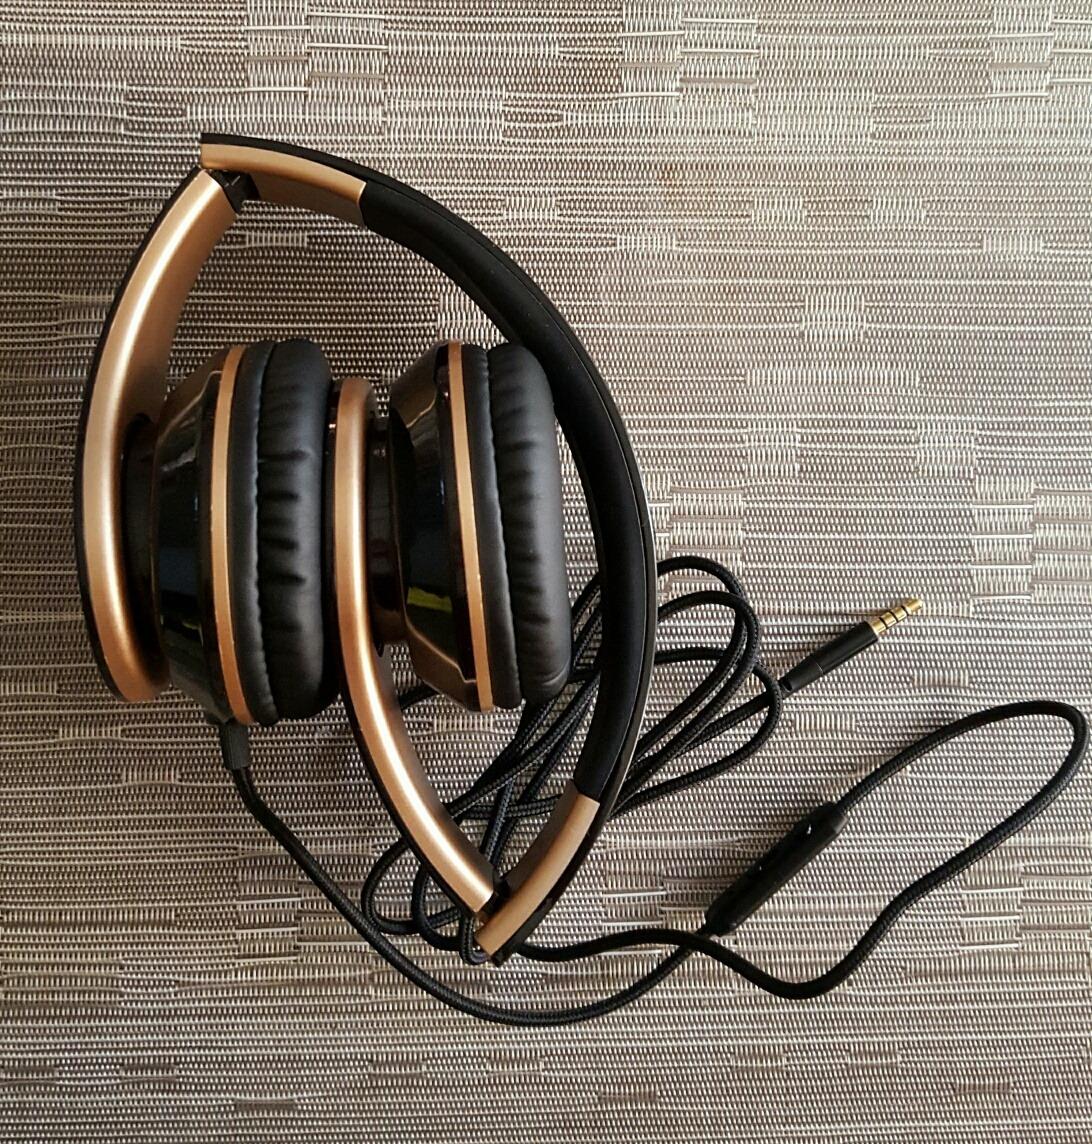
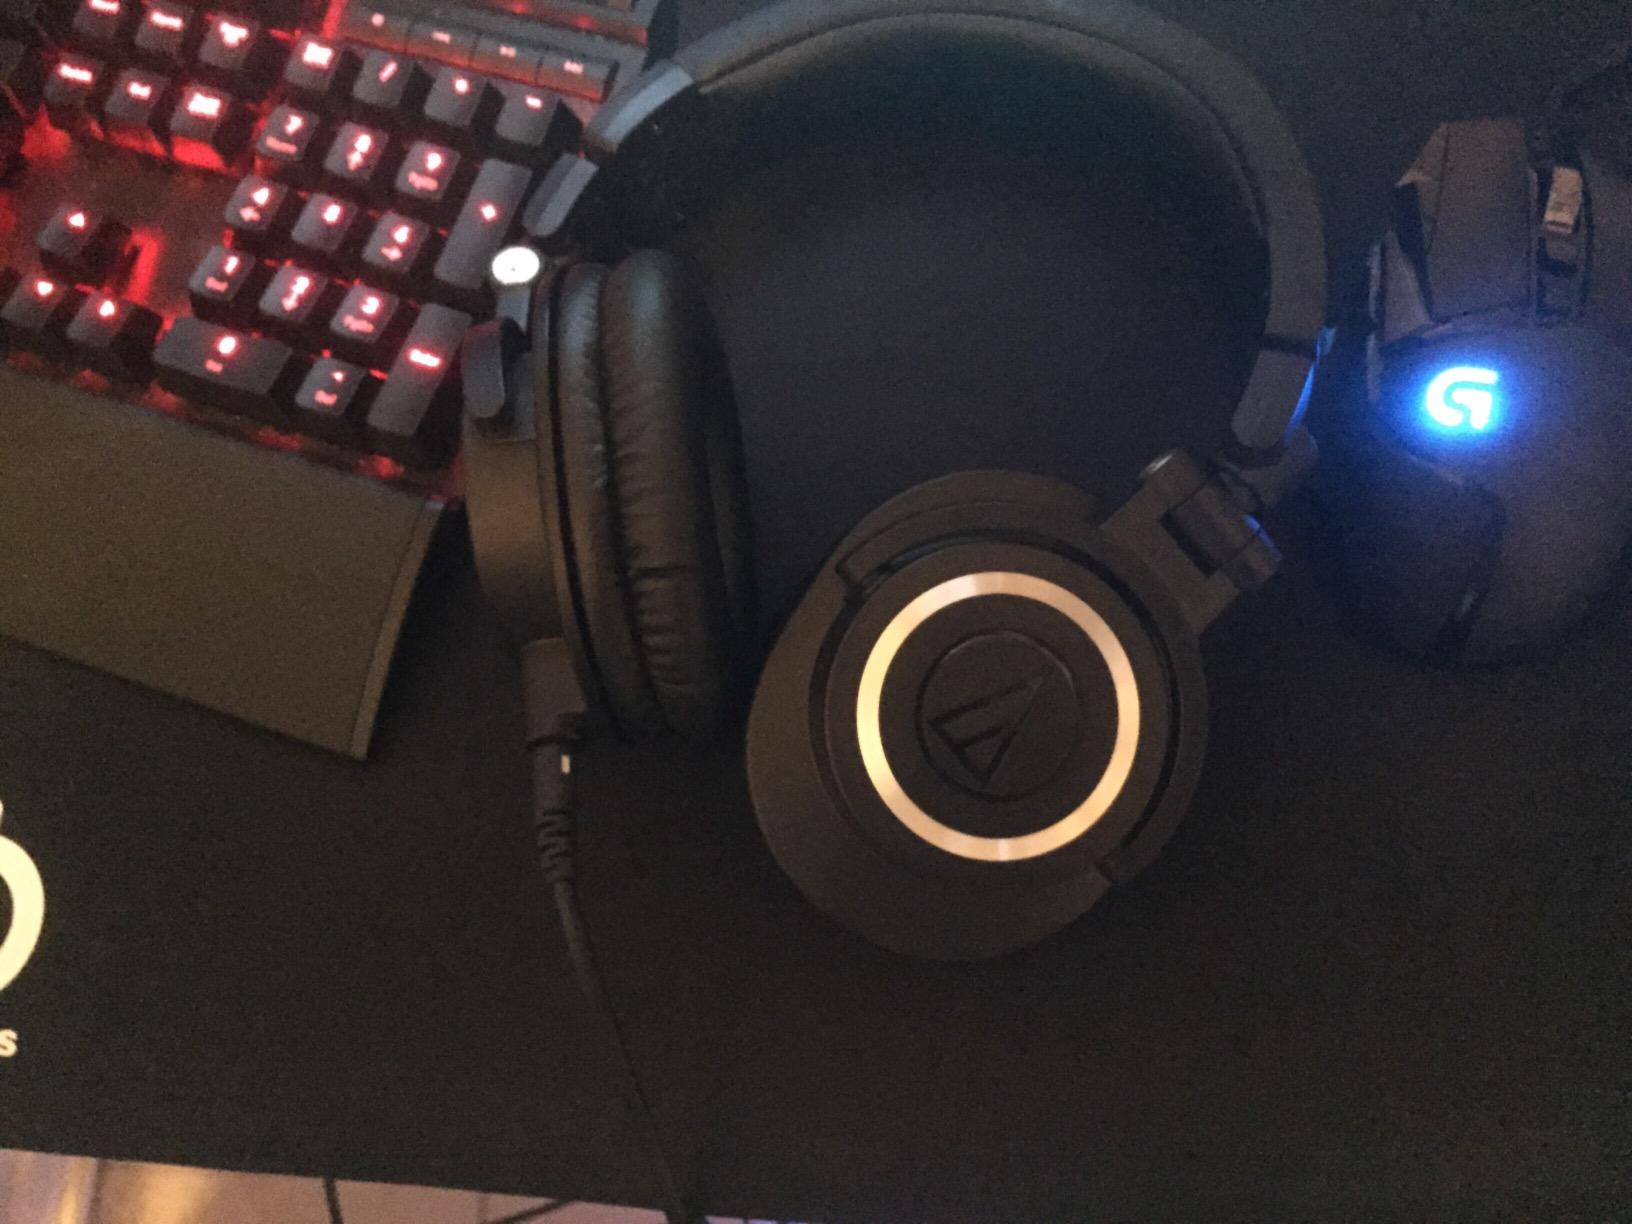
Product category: headphones
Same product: no